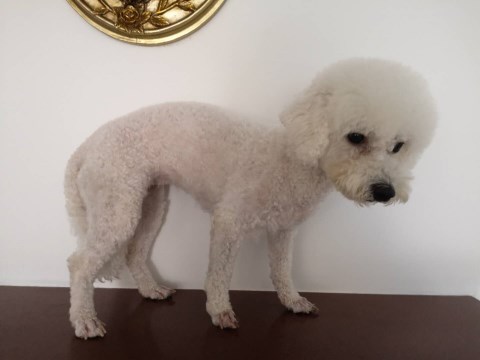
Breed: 3083-n000117-Bichon_Frise